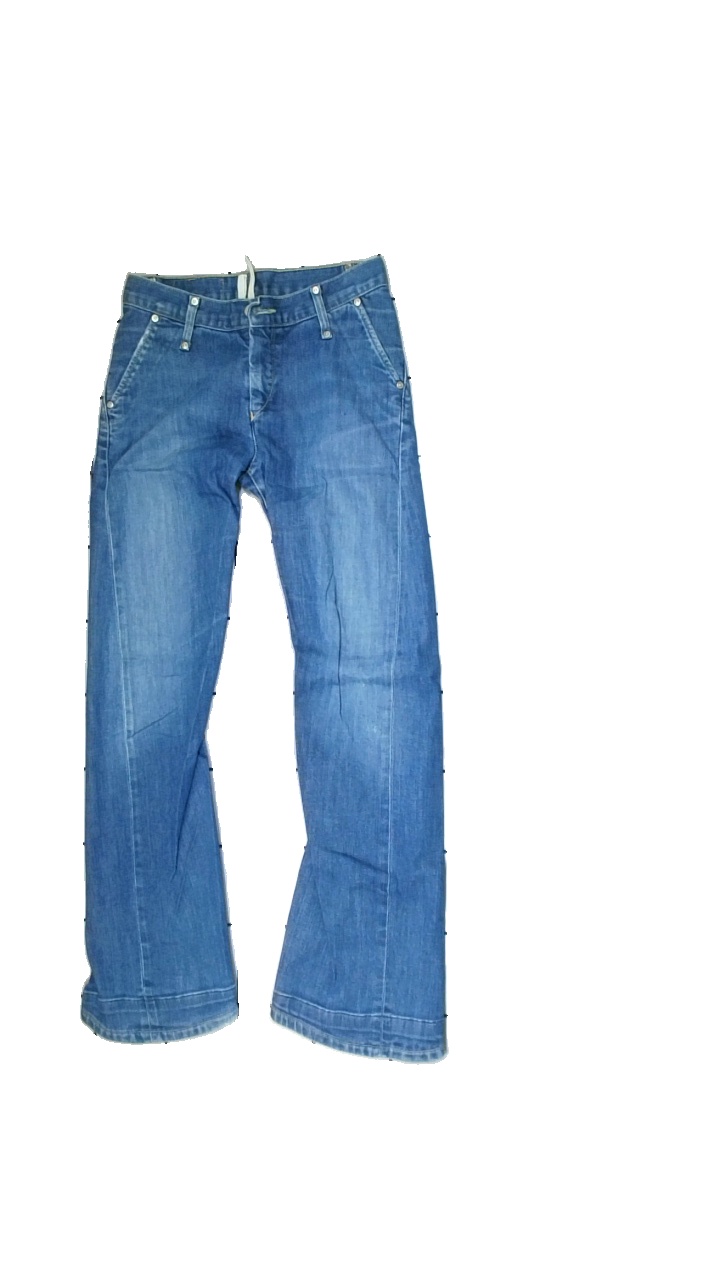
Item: Jeans (Ladies)
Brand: Levi's
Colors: Blue
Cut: Regular
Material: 100% Cott
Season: All
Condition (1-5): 3
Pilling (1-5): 5
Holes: Minor
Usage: Reuse
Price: <50